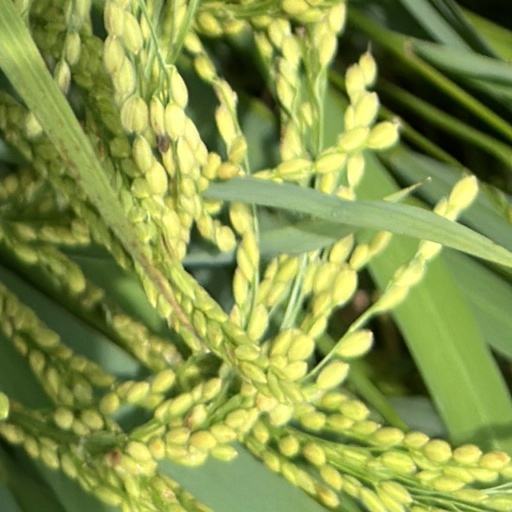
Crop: rice